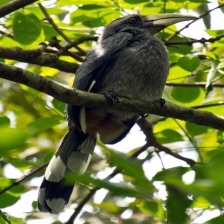
Species: MALABAR HORNBILL
Scientific name: OCYCEROS GRISEUS
ImageNet parent category: hornbill